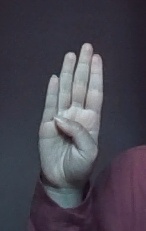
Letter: kaaf